2019 O'Reilly Auto Parts 500

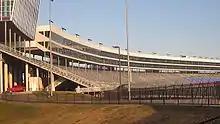
Texas Motor Speedway, the track where the race was held.

Texas Motor Speedway is a speedway located in the northernmost portion of the U.S. city of Fort Worth, Texas – the portion located in Denton County, Texas. The track measures around and is banked 24 degrees in the turns, and is of the oval design, where the front straightaway juts outward slightly. The track layout is similar to Atlanta Motor Speedway and Charlotte Motor Speedway (formerly Lowe's Motor Speedway). The track is owned by Speedway Motorsports, Inc., the same company that owns Atlanta and Charlotte Motor Speedways, as well as the short-track Bristol Motor Speedway.